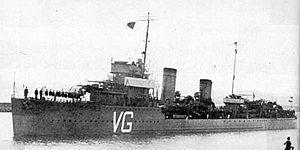
Le HNLMS Van Galen était un destroyer de classe Admiralen en service Marine royale néerlandaise pendant la Seconde Guerre mondiale.
La classe Admiralen est une classe de huit destroyers construite pour la Marine royale néerlandaise après la Première Guerre mondiale.